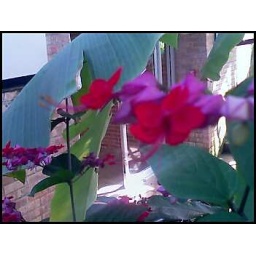
Just some colorful flowers in the semi-tropical greenhouse.